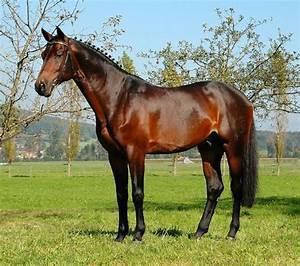
horse